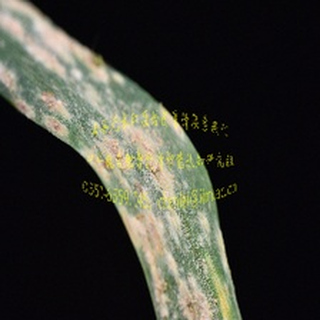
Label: wheat_mildew